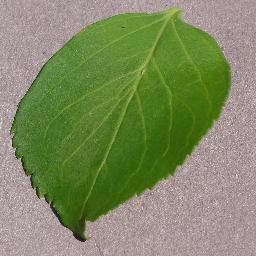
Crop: cherry
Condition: (including_sour)_healthy